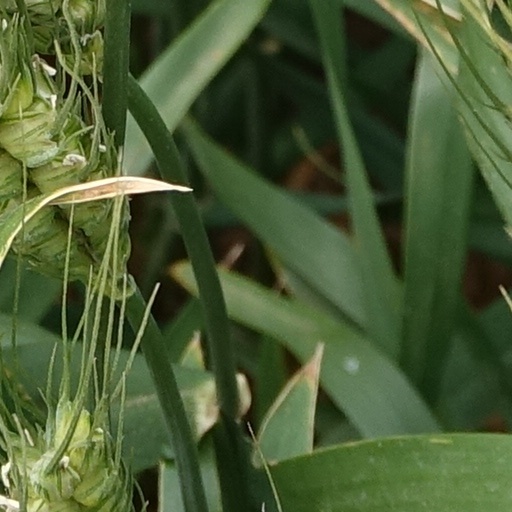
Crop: wheat